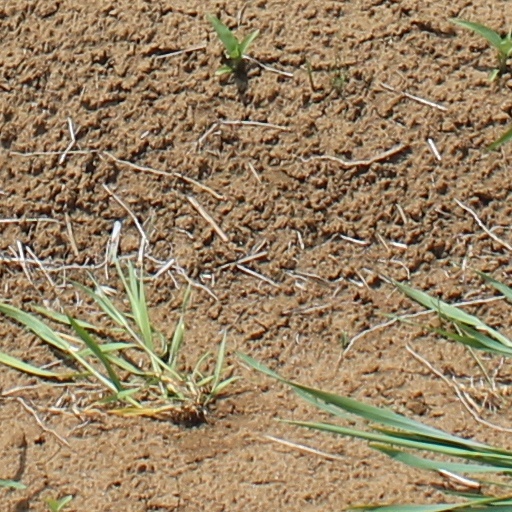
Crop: wheat